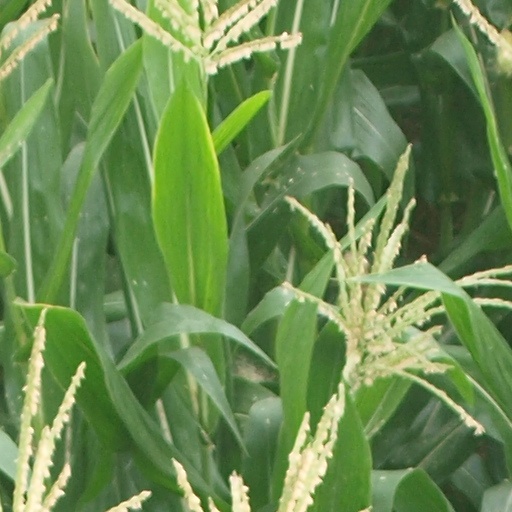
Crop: maize; corn